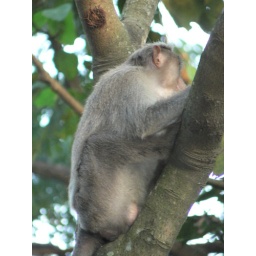
A monkey on tree by the road to Thenmala Dam.